A Little Trip to Heaven

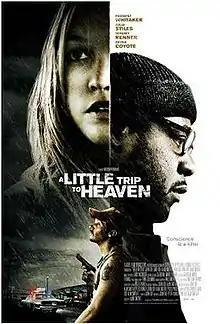
Promotional film poster

A Little Trip to Heaven is a 2005 Icelandic-American noir-inspired thriller film directed by Baltasar Kormákur. It is set in 1985 United States, but almost entirely shot in Iceland. Icelandic musician Mugison composed and performed the soundtrack, except for the song "A Little Trip to Heaven", which is originally by Tom Waits. Mugison performs the Waits song on the soundtrack.